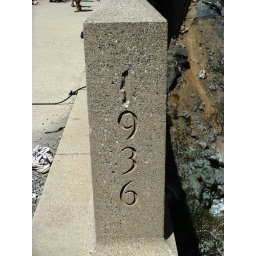
The bridge was built in 1936, and just 2 years later, the road was wiped out during the flood of 1938.